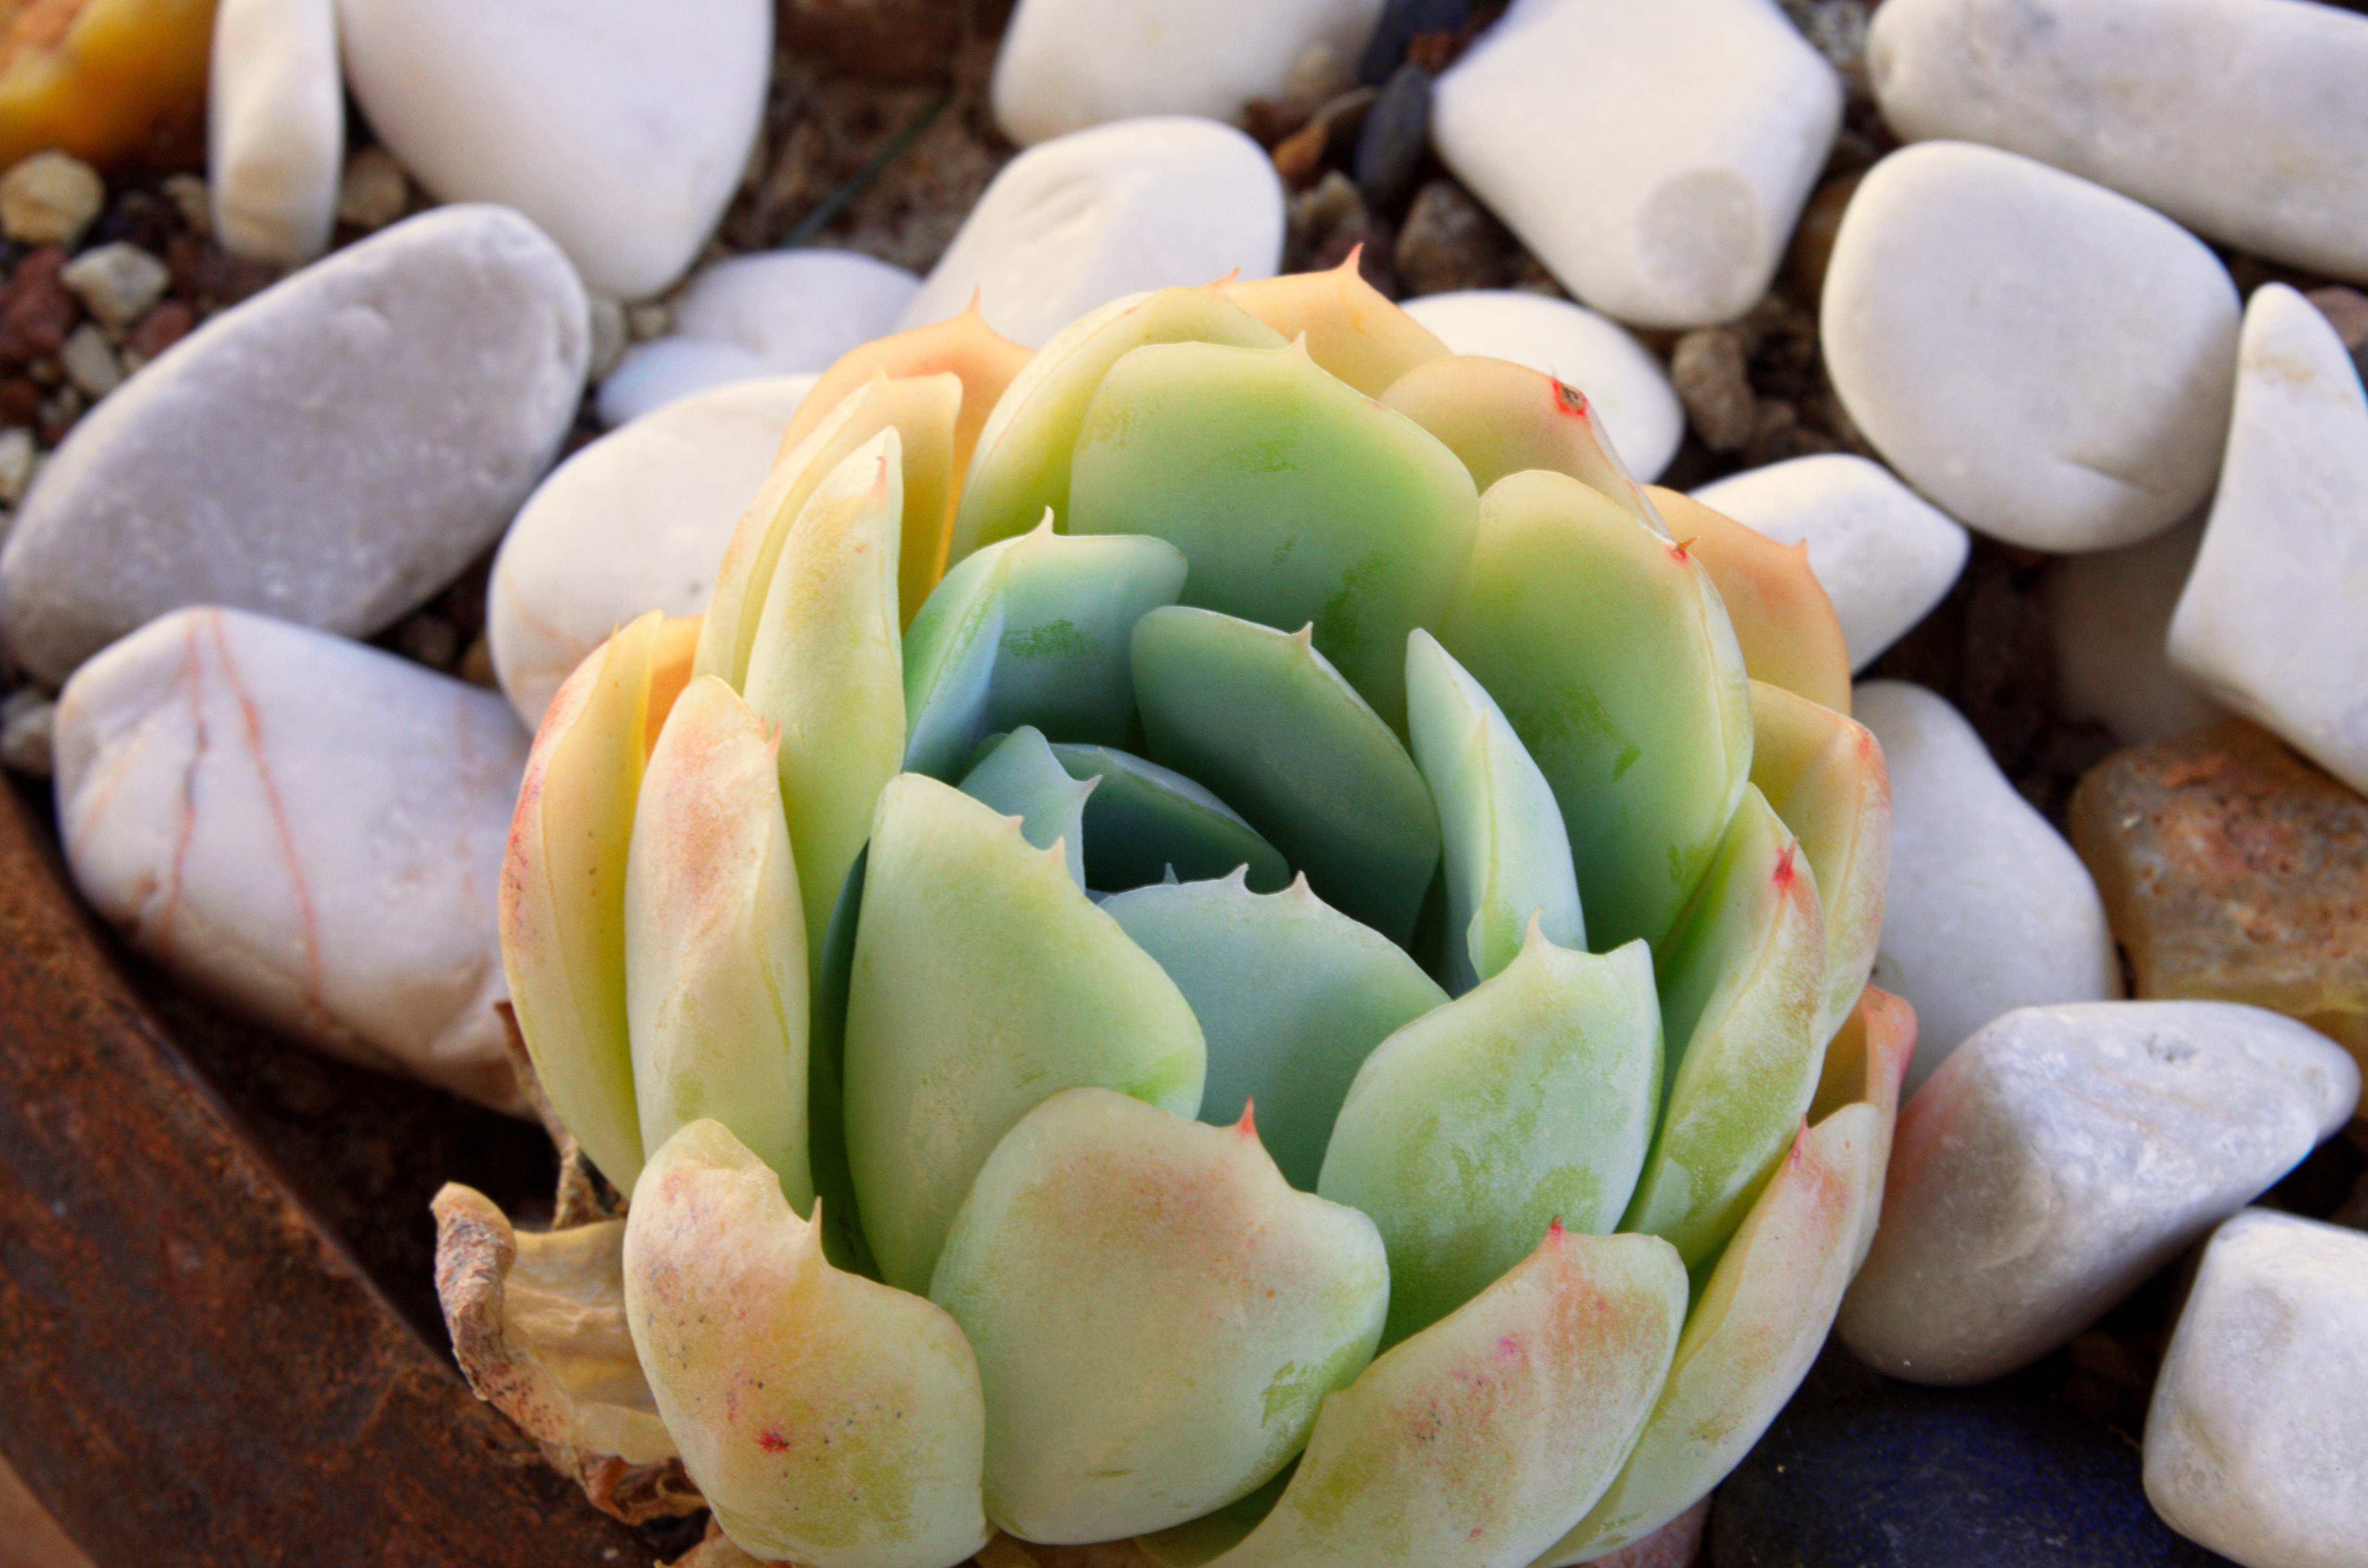
nature, cactus, plant, flower, petal, food, zen, flowering plant, land plant